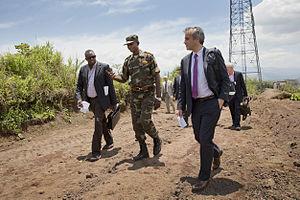
Mamadou Mustafa Ndala fut un colonel des Forces armées de la République démocratique du Congo.